Azes II

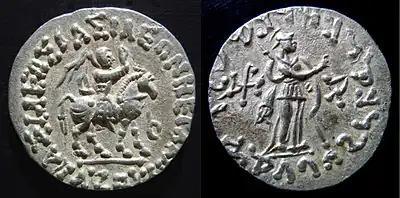
Silver coin of King Azes II (r. c. 35–12 BCE)

Azes II was long believed to have issued several of the Indo-Scythian coins struck under the name Azes in northern India. All these coins were however likely issued by a single ruler named Azes, as suggested by Robert Senior, when he found an overstrike of a coin attributed to Azes I over a coin attributed to Azes II, suggesting that all the "Azes II" coins were not later than those of "Azes I" and that there was only one king in the dynasty named Azes. This idea had long been advocated by Senior with a number of indirect numismatic arguments, for instance in his encyclopaedia of Indo-Scythian coins.